Crime boss

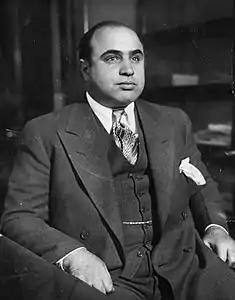
Al Capone was a crime boss during the Prohibition era.

A crime boss, also known as a crime lord, mafia don, mob boss, kingpin or godfather, is the leader of a criminal organization.